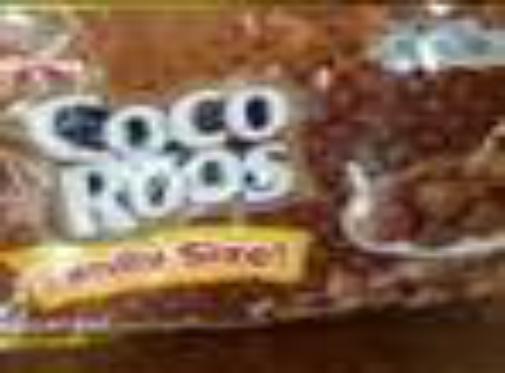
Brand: Coco Roos
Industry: Food